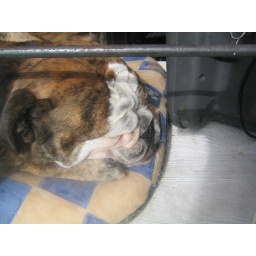
dog in the window